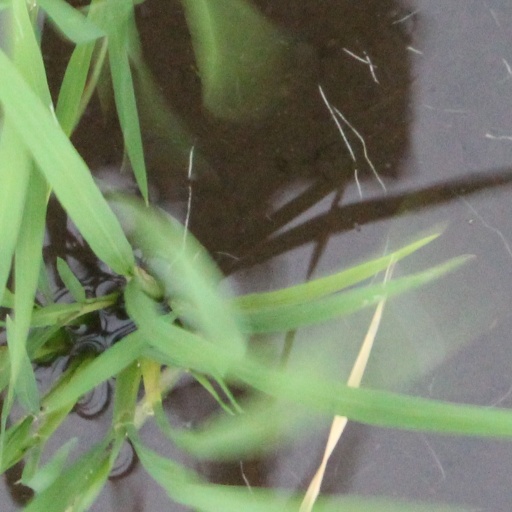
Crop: rice